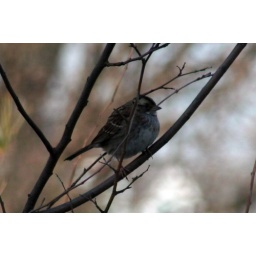
bird in tree